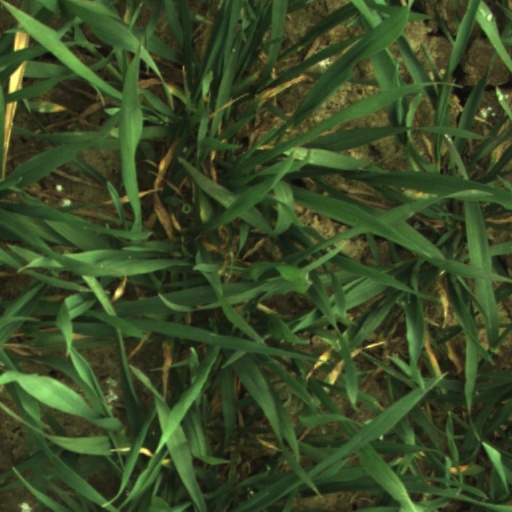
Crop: wheat